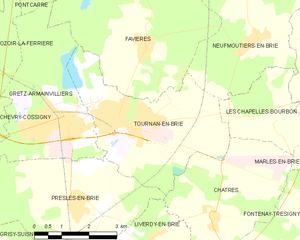
Carte des communes françaises Tournan-en-Brie